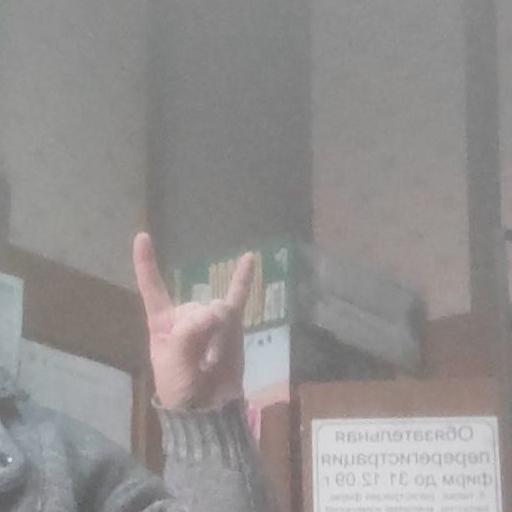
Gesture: rock